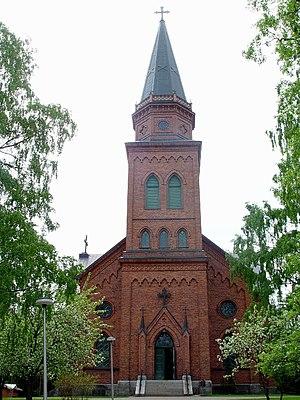
L'église d'Asikkala est une église en briques située à Asikkala en Finlande.
Cet article recense les églises évangéliques-luthériennes de Finlande.